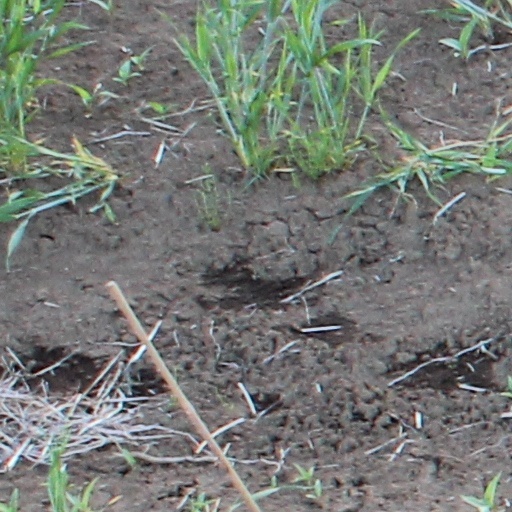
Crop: wheat